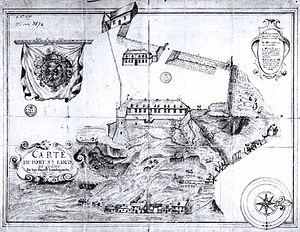
Carte du fort Saint-Louis de Québec
Le château Saint-Louis était un édifice de la haute-ville de Québec, situé à l'emplacement actuel de la terrasse Dufferin, tout près du Château Frontenac, sur le sommet de la falaise dominant la ville basse de Québec. Le site de forts et des châteaux Saint-Louis est reconnu comme un lieu d'importance historique national depuis 2001, par la Commission des lieux et monuments historiques du Canada.